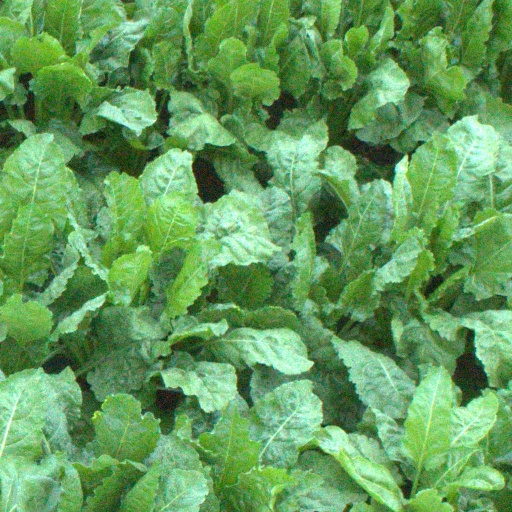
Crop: sugar beet